Brookside (TV series)

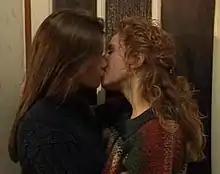
The first lesbian kiss on pre-watershed British television between Beth Jordache (left) and Margaret Clemence (right)

The Jordache family, particularly Anna Friel's Beth, were among the most popular ever featured in "Brookside" and contributed massively to the soap opera's overall popularity at the time, especially when Beth shared the first pre-watershed lesbian kiss on British television with Margaret Clemence in January 1994. Mandy, meanwhile, developed a close relationship with popular Sinbad, eventually falling pregnant to him. However, in 1995, many viewers were disappointed with the conclusion of the storyline, when Beth suddenly died off-screen from a genetic heart condition whilst still in prison. In reality, Anna Friel refused to renew her contract and abruptly quit the role. Phil Redmond explained to disappointed viewers he felt the only way for Beth to leave "Brookside" was to die; he felt it would not have been right to leave the incredibly popular character languishing in prison. Once Mandy was finally acquitted and released, having won an appeal, she gave birth to Sinbad's baby (and named her after his mother, Ruth) but then moved to Bristol to work in a refuge for abused women, leaving unlucky Sinbad alone once again. The youngest Jordache, Rachel (Tiffany Chapman), remained in Brookside Close until the end, marrying Mike Dixon and giving birth to their daughter, Beth, named in honour of her late sister.